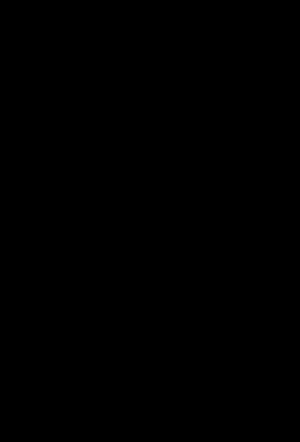
Un produit naturel est un composé chimique ou une substance produite par un organisme vivant, c'est-à-dire qui se trouve dans la nature. Au sens le plus large, un produit naturel est toute substance produite par la vie. Les produits naturels peuvent également être préparés par synthèse chimique et ont joué un rôle central dans le développement du domaine de la chimie organique en fournissant des cibles synthétiques difficiles. Le terme « produit naturel » a également été étendu à des fins commerciales pour désigner les cosmétiques, les compléments alimentaires et les aliments produits à partir de sources naturelles sans ingrédients artificiels ajoutés.